Estádio Luso Brasileiro

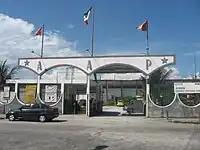
The stadium entrance.

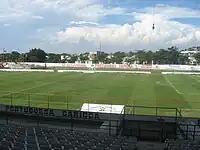
Stadium view before renovations.

The stadium was built in 1965. It was inaugurated on 2 October 1965 with a match between Portuguesa-RJ and Vasco da Gama, two among a larger number of Brazilian sports clubs with a long history linked to the Portuguese Brazilian community. In this opening match Zezinho, playing for the visitors, scored the first goals of the stadium with an attendance of 8,565 people.